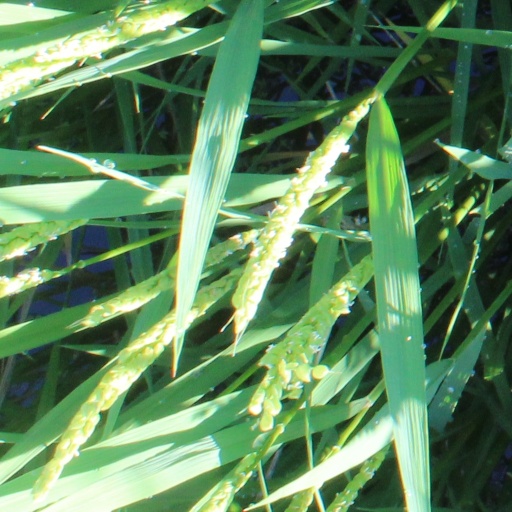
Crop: rice